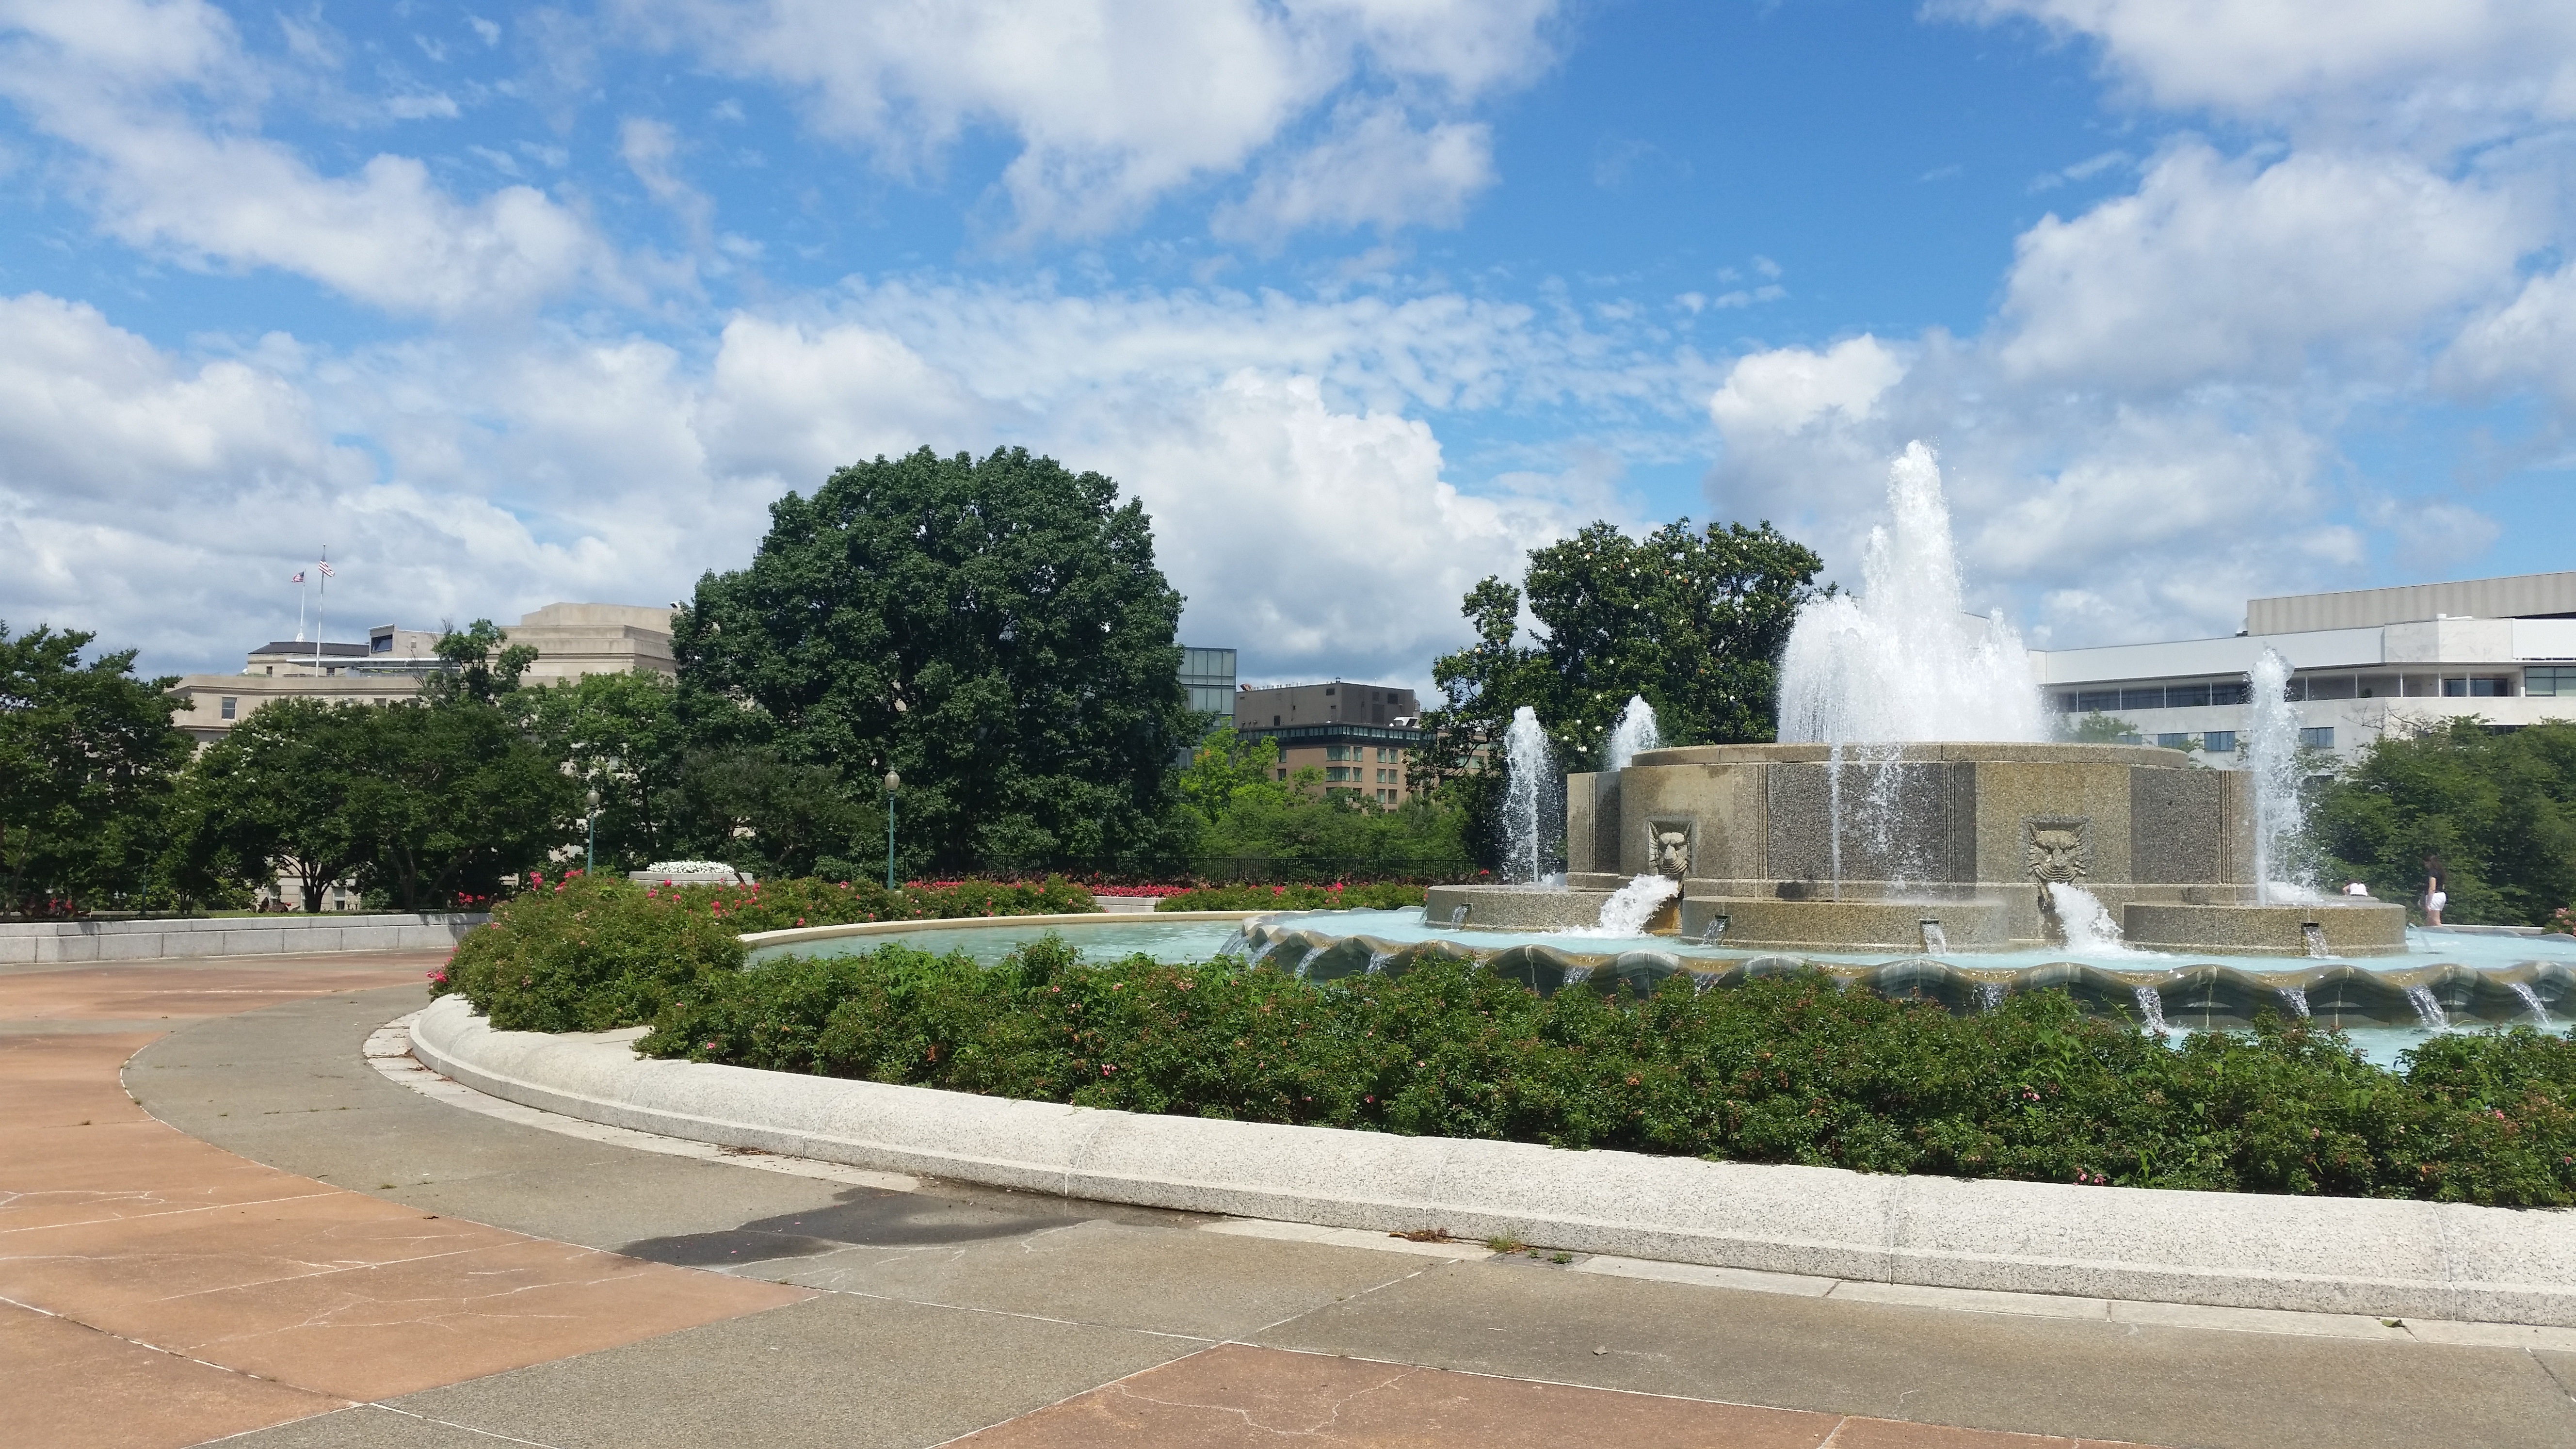
landscape, water, sky, sun, city, monument, downtown, travel, plaza, usa, america, landmark, waterfront, capital, sunny, memorial, fountain, town square, estate, neighbourhood, washington dc, residential area